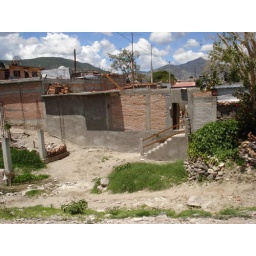
a house in the process of building